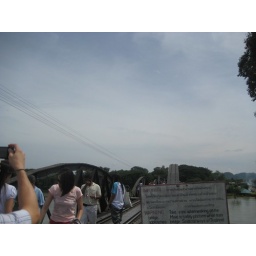
bridge over the river Kwai